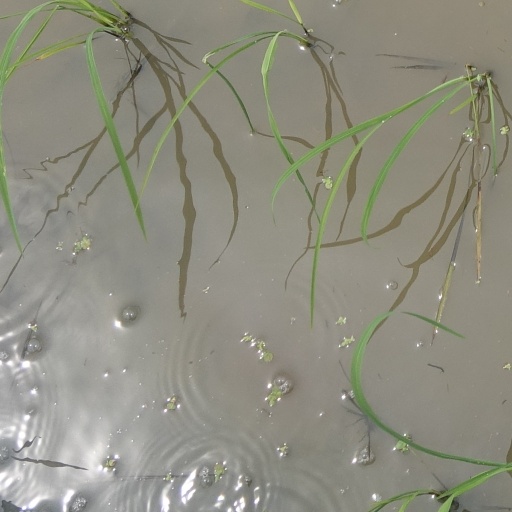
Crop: rice